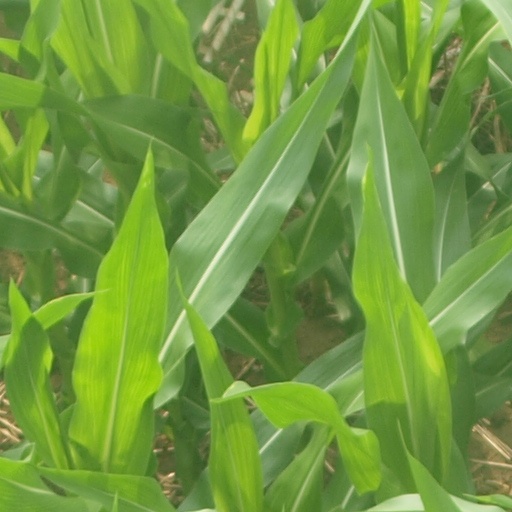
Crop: maize; corn